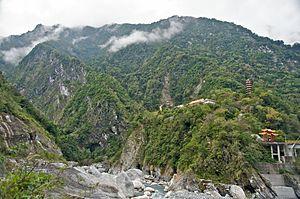
La Central Cross-Island Highway, ou Provincial Highway No.8, est l'une des trois autoroutes reliant les côtes Est et Ouest de Taïwan.
Les attractions touristiques populaires de Taïwan sont les suivantes :